Chicago Bears

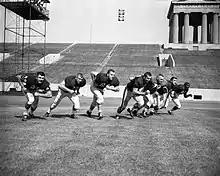
1961 Bears offensive line practicing for the Armed Forces Benefit Football Game

After declining throughout the 1950s, the team rebounded in to capture its eighth NFL Championship, which would be its last until 1985. The late 1960s and early-1970s produced notable players like Dick Butkus, Gale Sayers, and Brian Piccolo, who died of embryonal carcinoma in 1970. The American television network ABC aired a movie about Piccolo in 1971 entitled "Brian's Song", starring James Caan and Billy Dee Williams in the roles of Piccolo and Sayers respectively; Jack Warden won an Emmy Award for his performance as Halas. The movie was later released for theater screenings after first being shown on television. Despite Hall of Fame careers, Butkus and Sayers would also have their careers cut short due to injuries, hamstringing the Bears of this era.